West Roxbury station

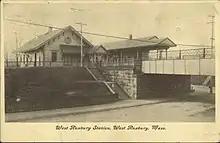
West Roxbury station shown on an early-20th-century postcard

The Boston and Providence Railroad (B&P) opened the West Roxbury Branch from Forest Hills to Dedham (where it connected with the B&P's preexisting branch to Dedham via Readville) via West Roxbury on July 14, 1849. South Street (Roslindale), Central (Bellevue), West Roxbury, and Spring Street stations all opened with the branch. The New Haven Railroad, successor to the B&P, opened the Needham cutoff on November 4, 1906 from West Roxbury to Needham Junction, allowing trains from the former New York and New England Railroad to reach Boston without needing to use the Boston and Albany Railroad's Highland branch. Service to Dedham via West Roxbury ended in 1940, leaving West Roxbury an intermediate station on the commuter lines to Needham and West Medway.